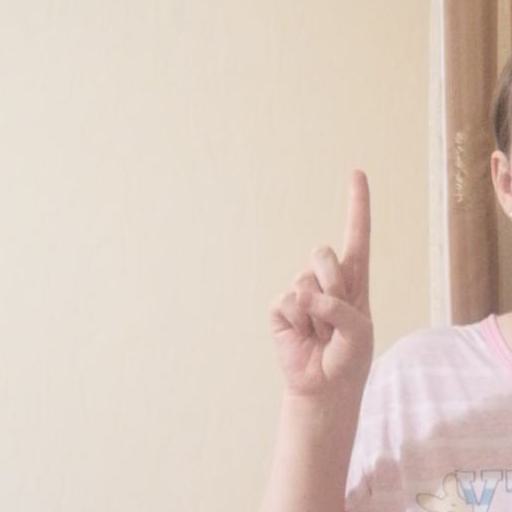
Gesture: one